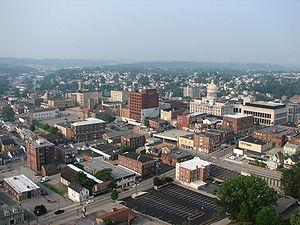
La ville de Greensburg est le siège du comté de Westmoreland, situé en Pennsylvanie, aux États-Unis.